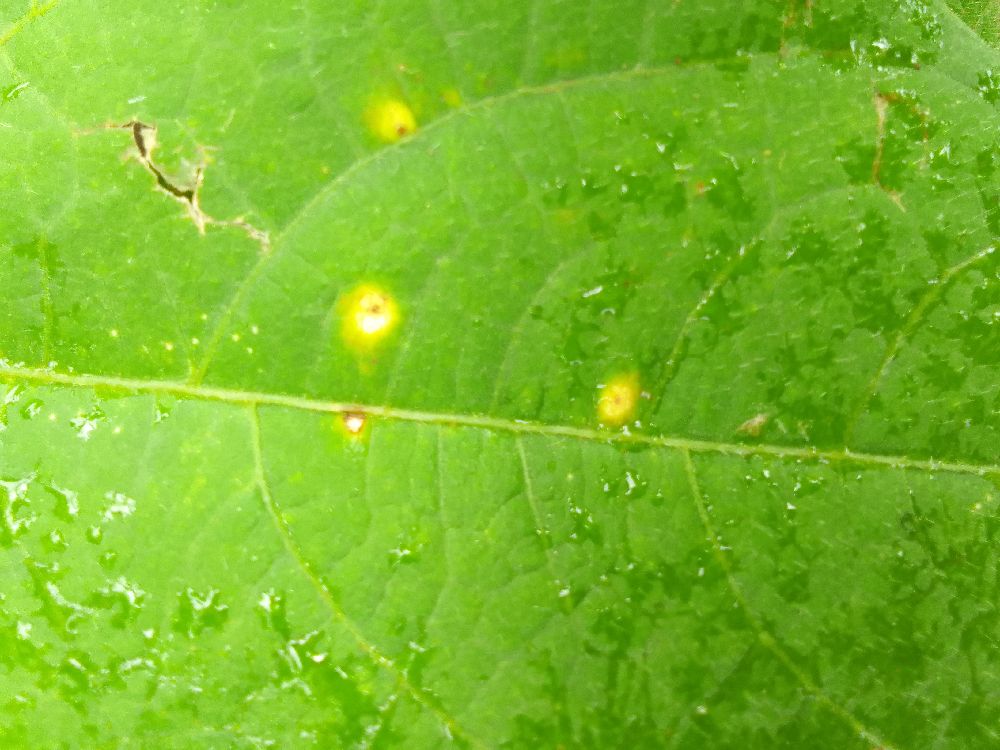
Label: rust